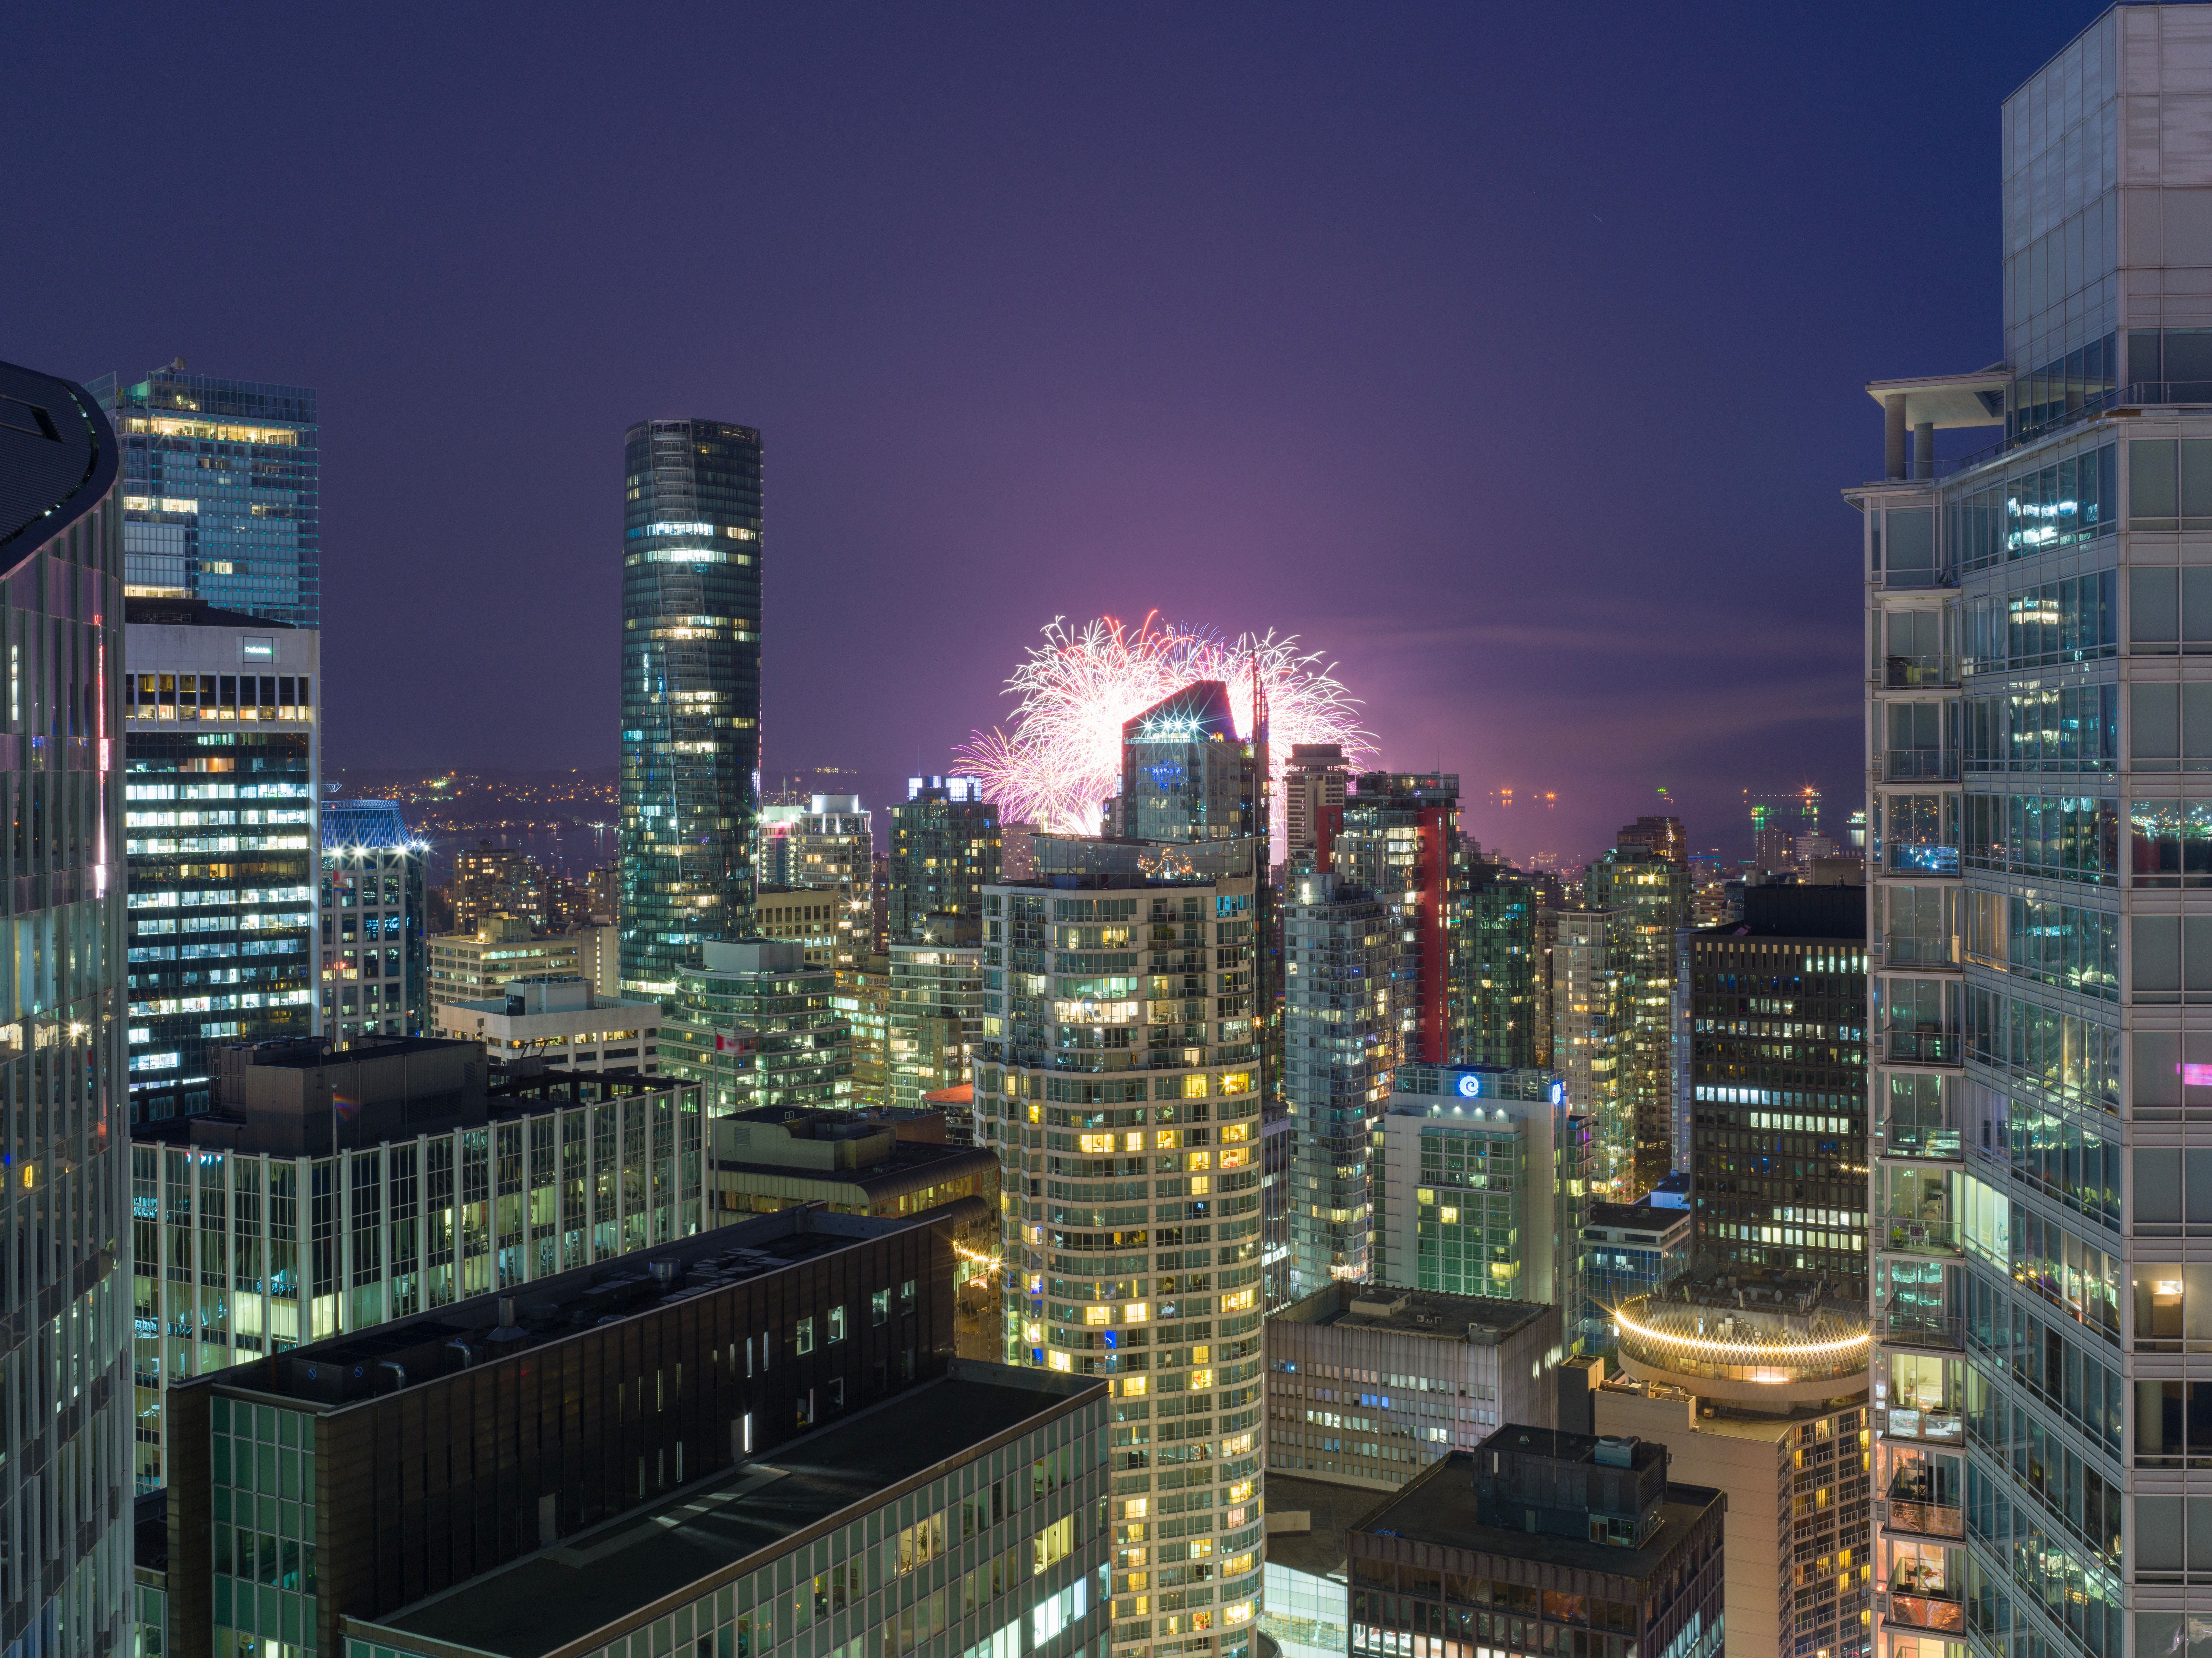
city, metropolitan area, cityscape, urban area, metropolis, skyscraper, skyline, tower block, sky, human settlement, downtown, night, landmark, building, architecture, mixed use, daytime, condominium, tower, real estate, neighbourhood, commercial building, apartment, corporate headquarters, urban design, residential area, cloud, roof, reflection, evening